Slemdal

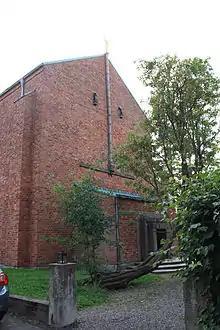
"Tomba Emanuel", the mausoleum of Emanuel Vigeland

Slemdal is a neighborhood in the borough of Vestre Aker in Oslo, Norway.